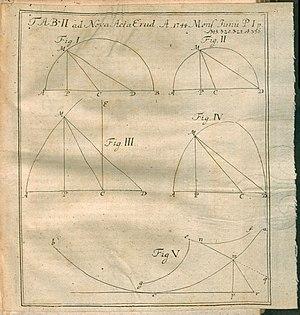
Leonhard Euler, né le 15 avril 1707 à Bâle et mort à 76 ans le 7 septembre 1783 à Saint-Pétersbourg, est un mathématicien et physicien suisse, qui passa la plus grande partie de sa vie dans l'Empire russe et en Allemagne. Il était notamment membre de l'Académie royale des sciences de Prusse à Berlin.